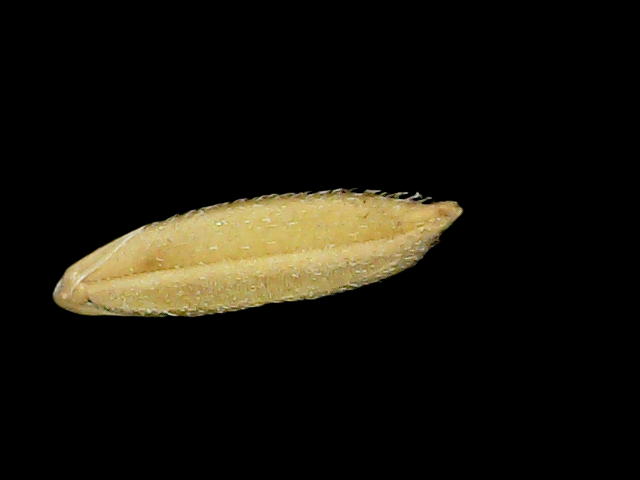
Rice variety: Binadhan17